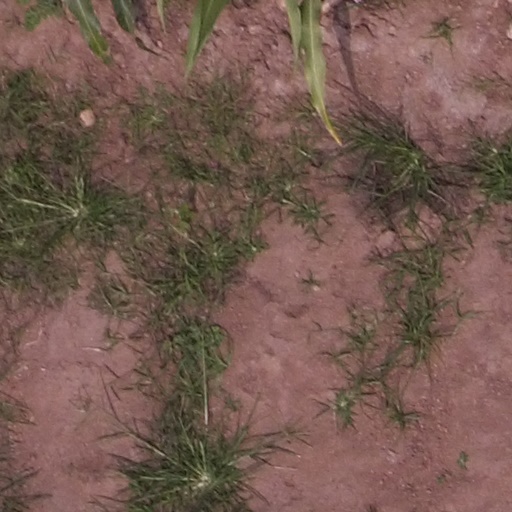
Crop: maize; corn